Julio Kilenyi

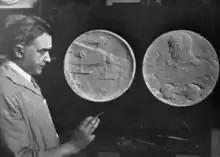
Julio Kilenyi with his design for a commemorative medal

Julio Kilenyi (February 21, 1885 Arad, Kingdom of Hungary (now in Romania) - January 29, 1959) an American sculptor and medallic artist. In 1909, he moved to Buenos Aires, Argentina. Later he moved to New York. He began his career in the U.S. in 1916 and was known primarily as the designer of commemorative medals. His work was part of the sculpture event in the art competition at the 1932 Summer Olympics.